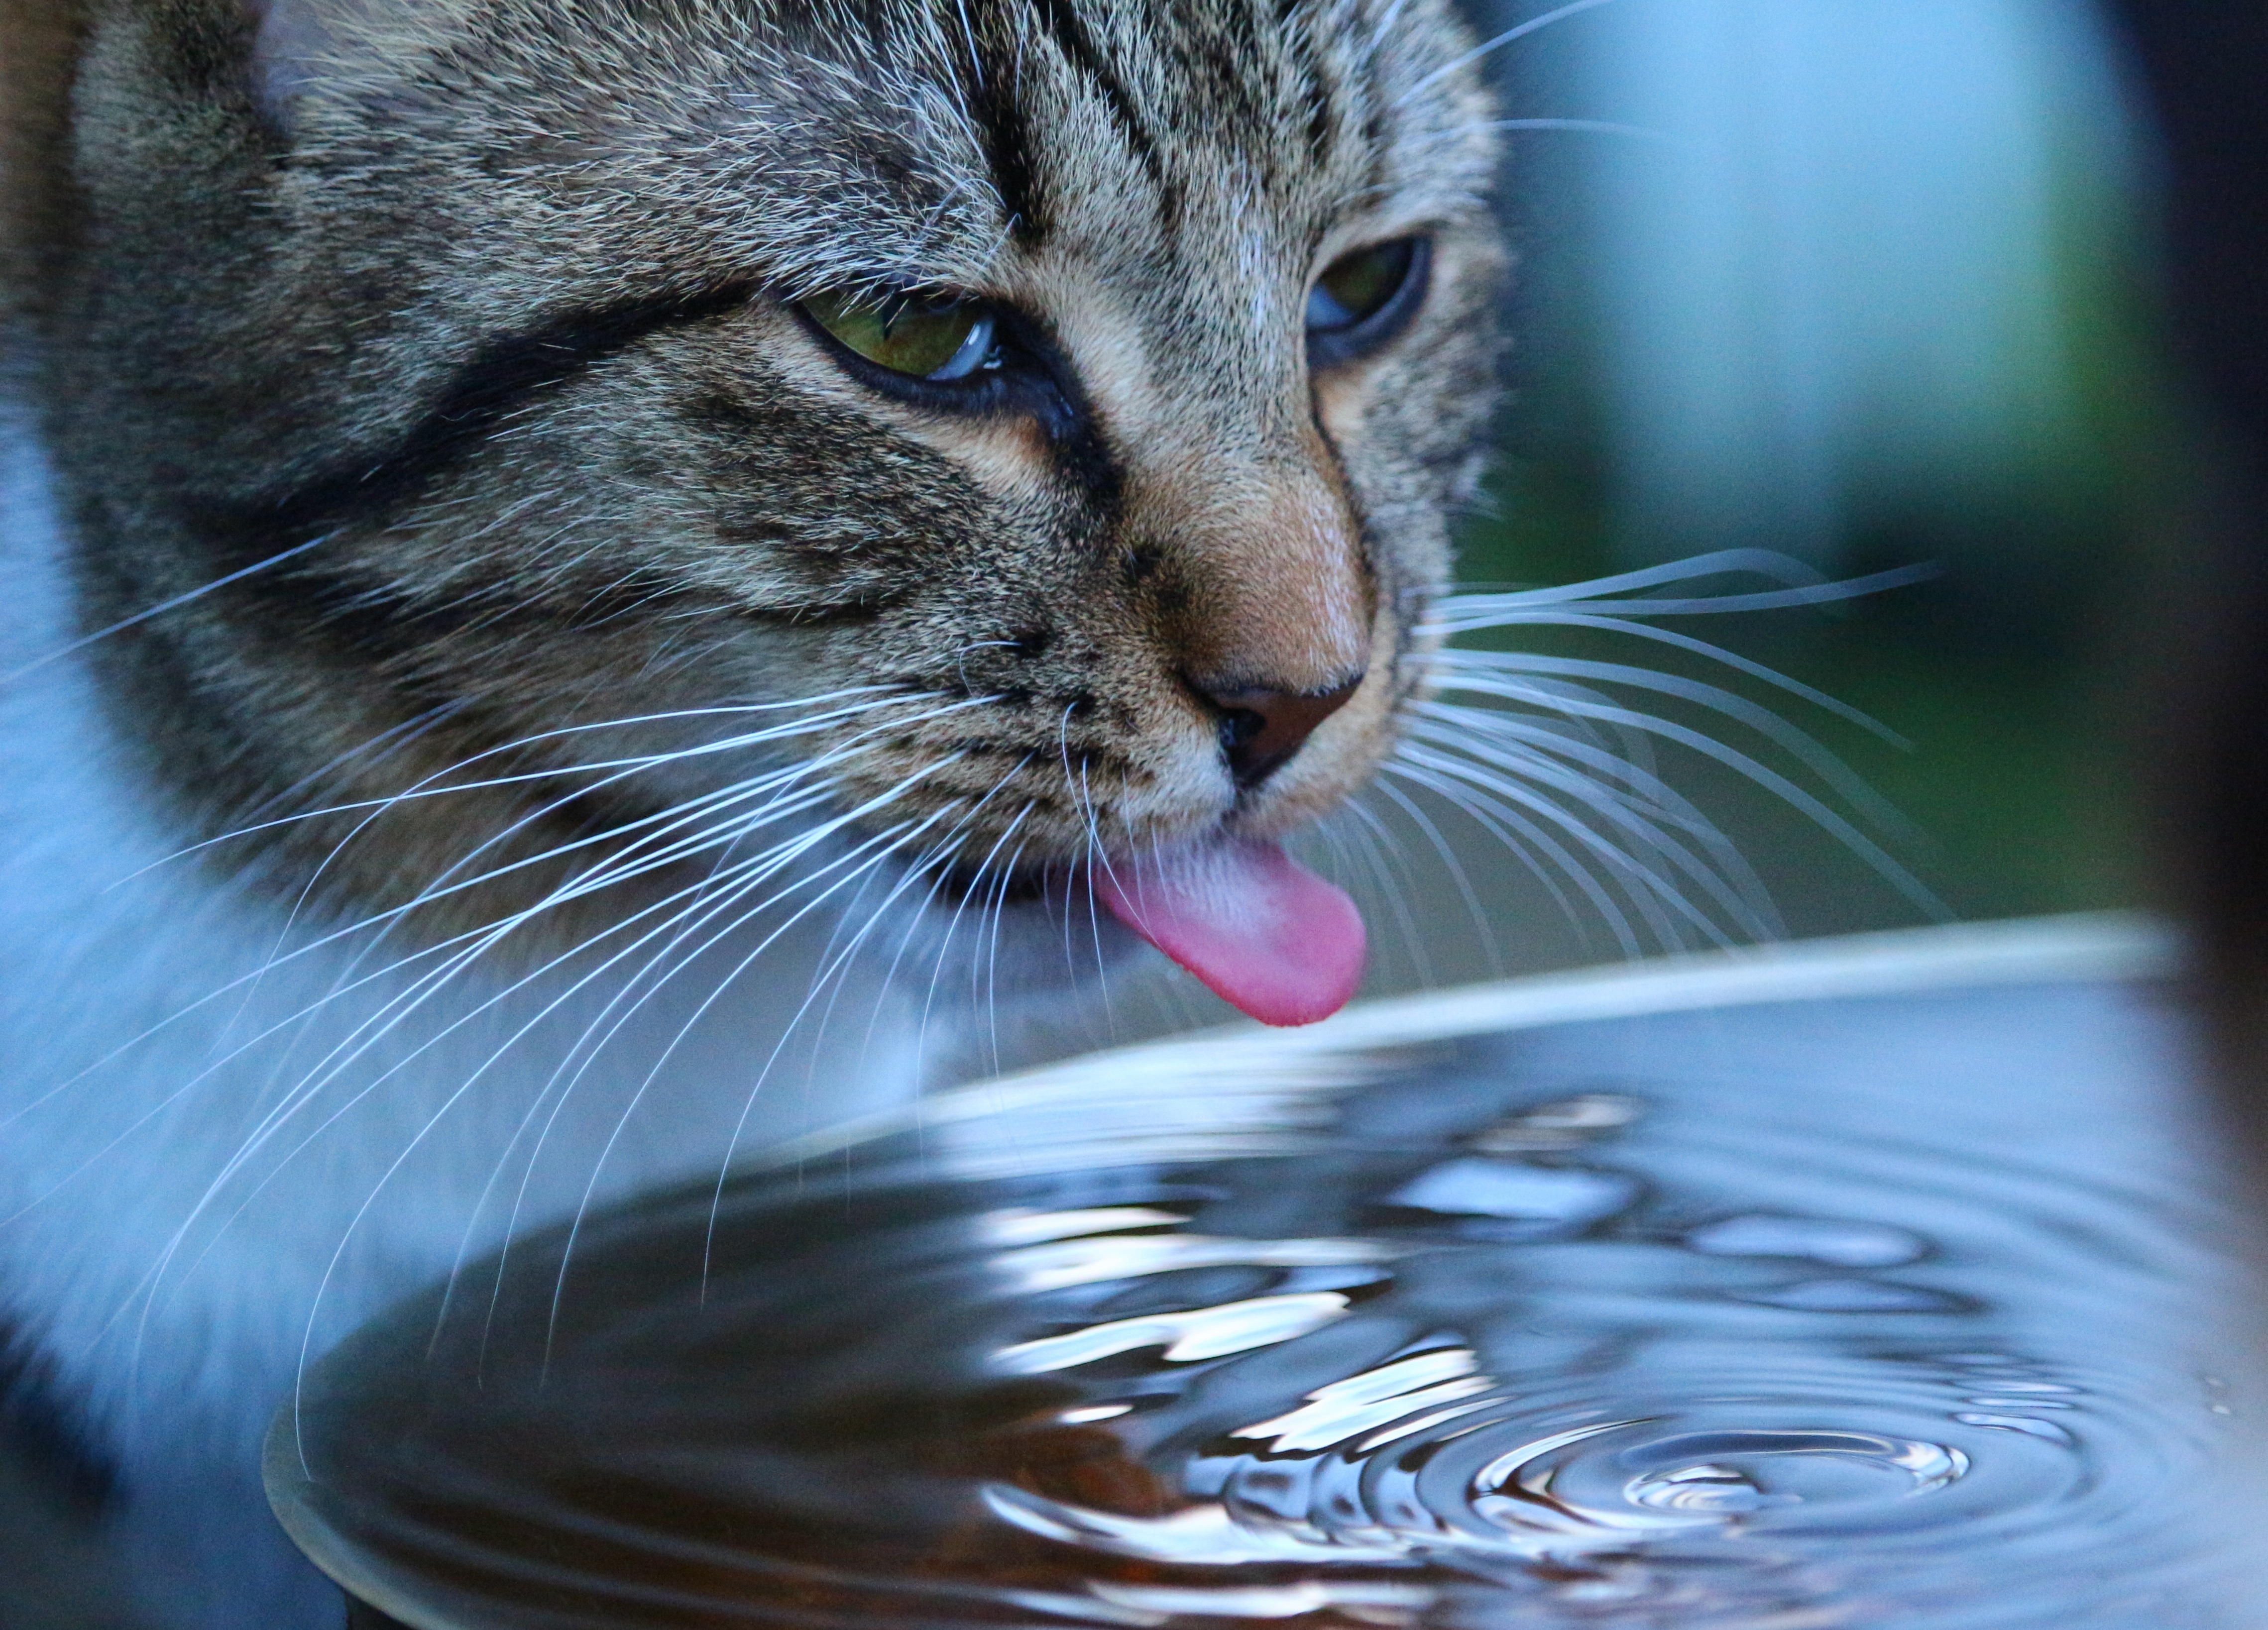
water, kitten, cat, mammal, drink, fauna, close up, whiskers, eye, vertebrate, domestic cat, mackerel, macro photography, young cat, tabby cat, cat tongue, small to medium sized cats, cat like mammal